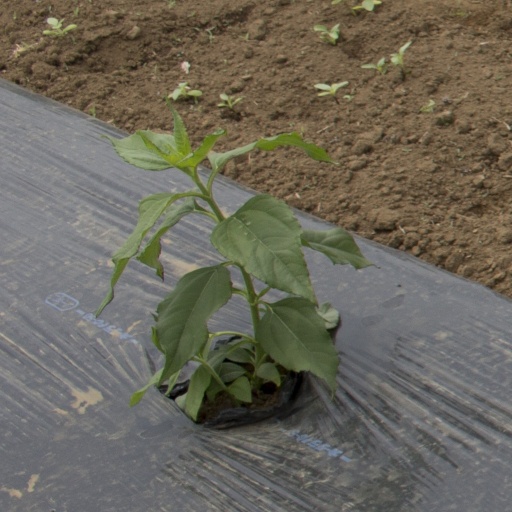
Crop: Jerusalem artichoke